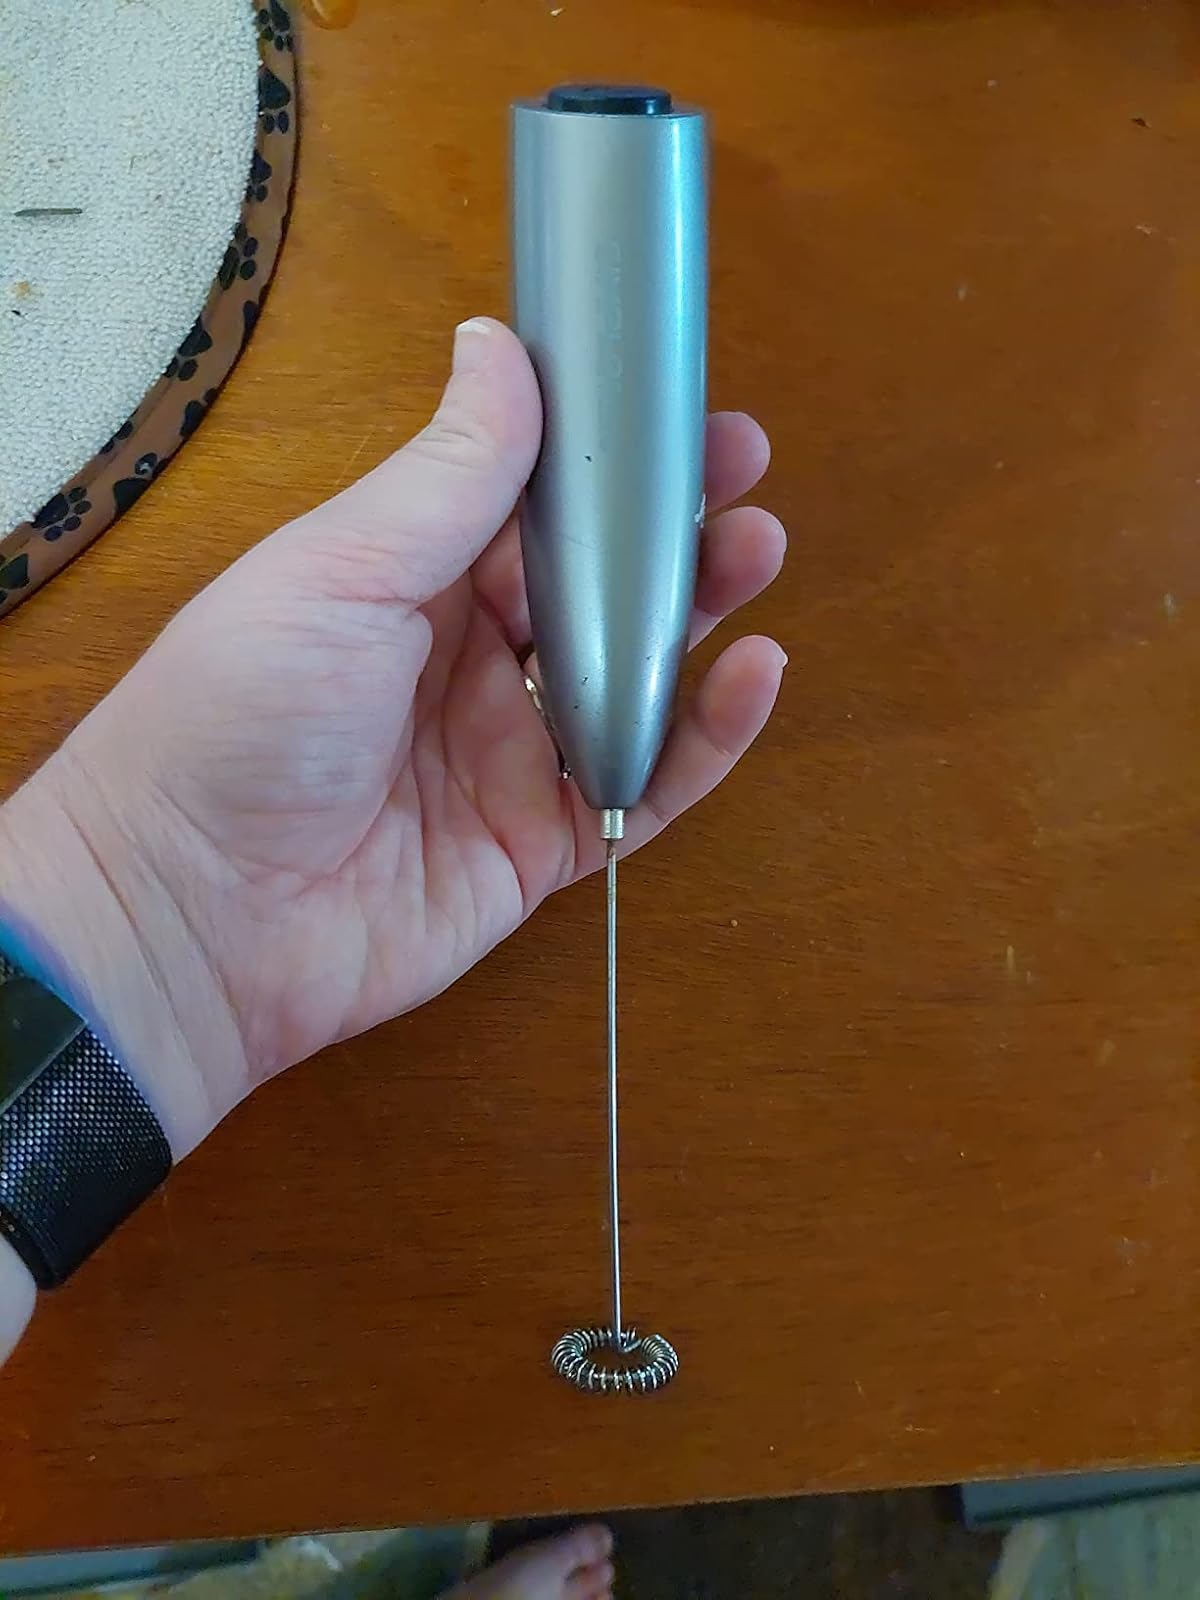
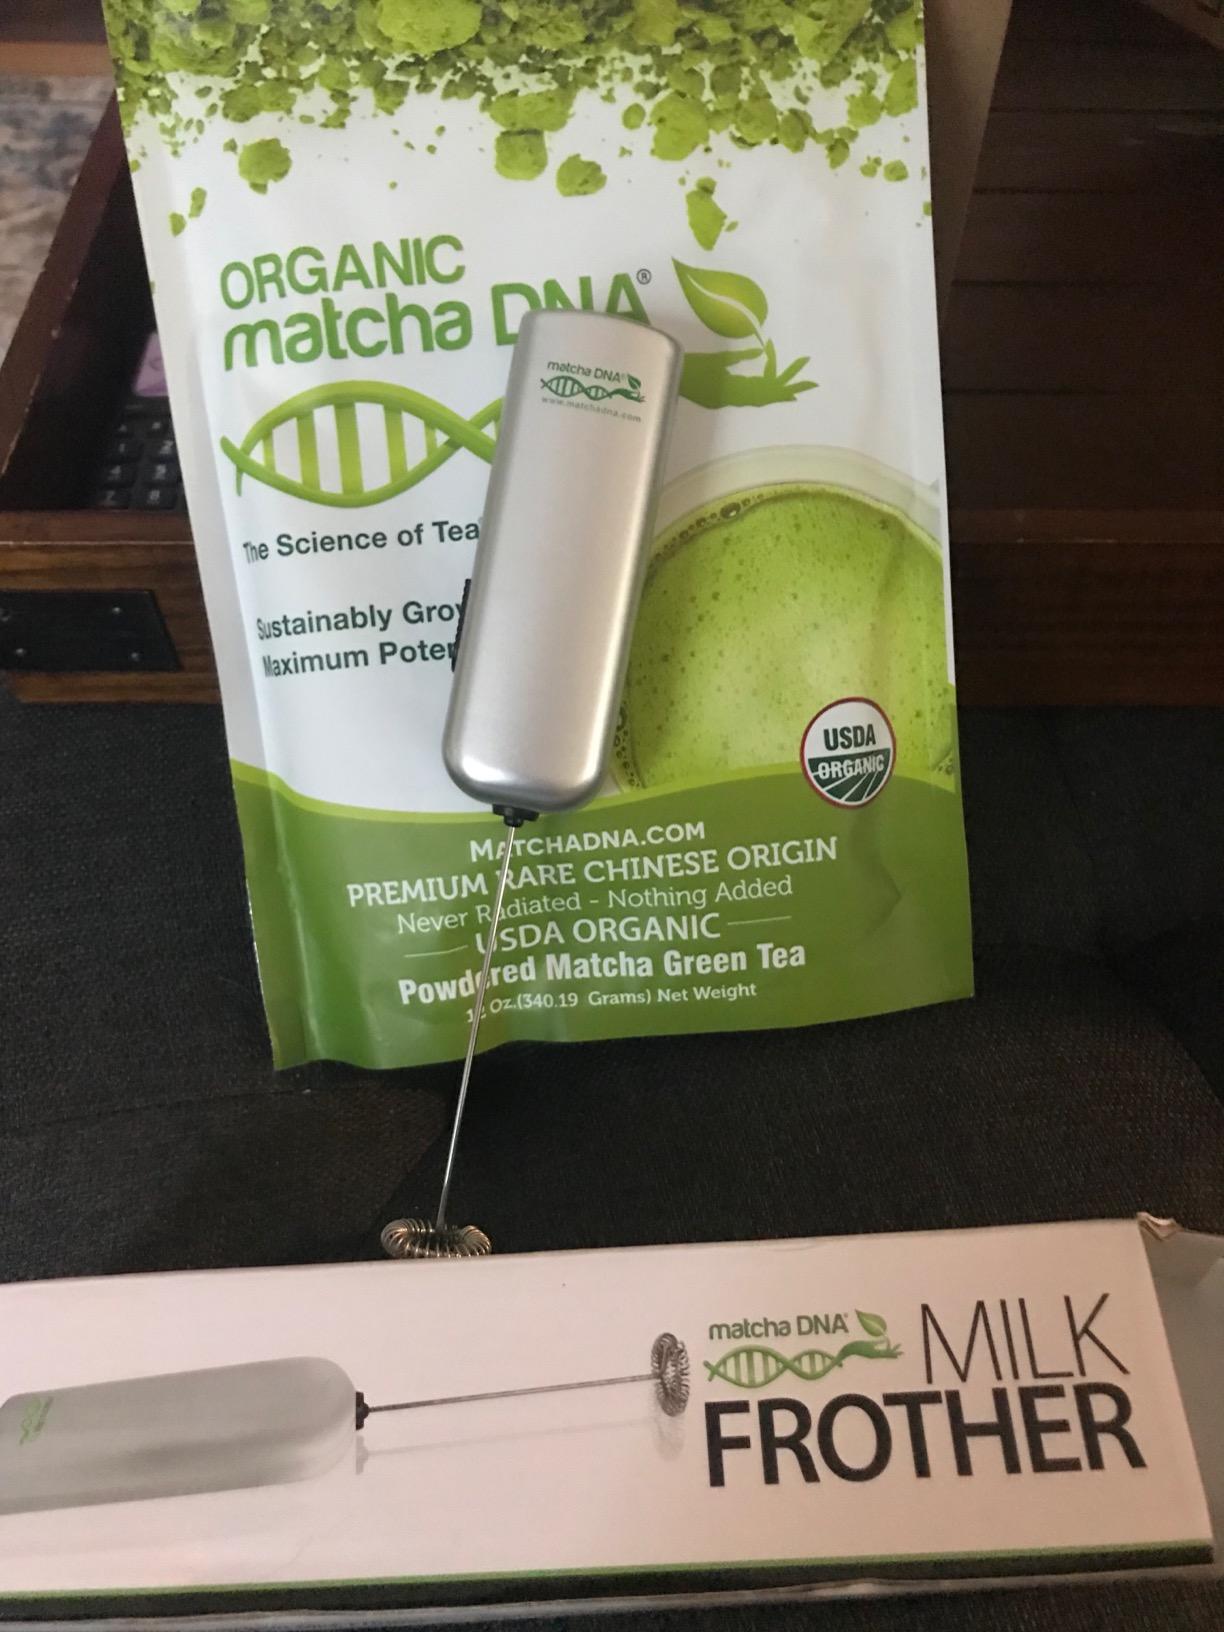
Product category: items_mixer
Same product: no